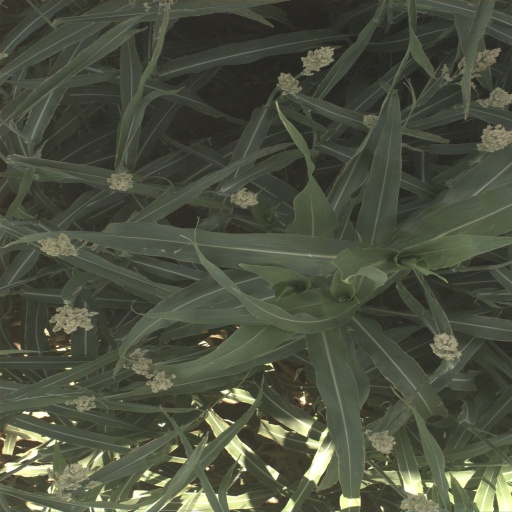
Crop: sorghum